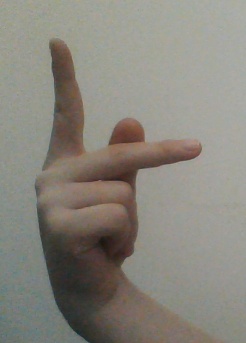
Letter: dha